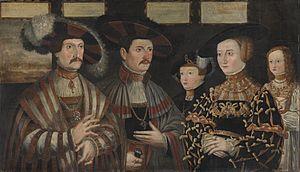
Élisabeth de Hesse était une landgravine de Hesse par la naissance et par son mariage comtesse palatine de Palatinat-Deux-Ponts et, plus tard, comtesse palatine de Simmern.